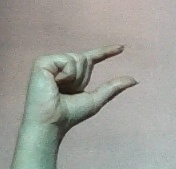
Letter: dal